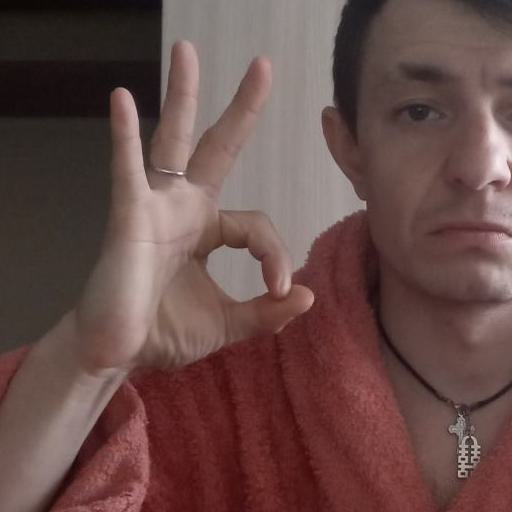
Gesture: ok